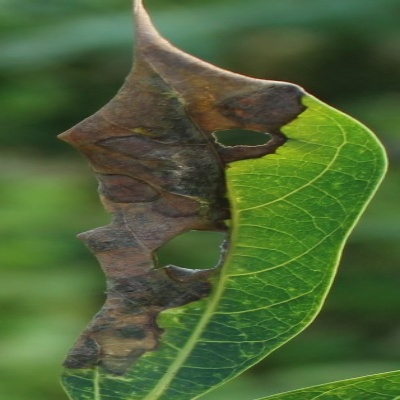
Crop: Cassava
Condition: bacterial blight